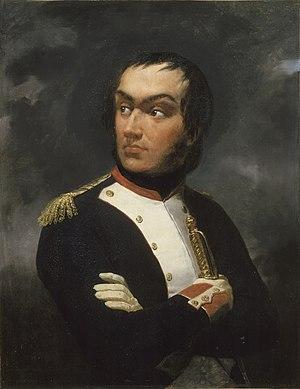
Commandé par Louis-Philippe pour le musée historique de Versailles en 1834
Nicolas Charles Marie Oudinot, duc de Reggio, né le 25 avril 1767 à Bar-le-Duc, mort le 13 septembre 1847 à Paris, est un général français de la Révolution et de l’Empire, élevé à la dignité de maréchal d'Empire en 1809.